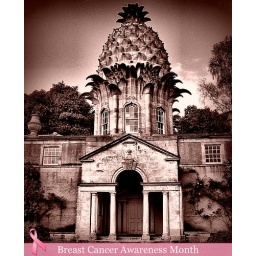
A strange building in Scotlandshire, Let's keep it pink for Breast Cancer Awareness:)